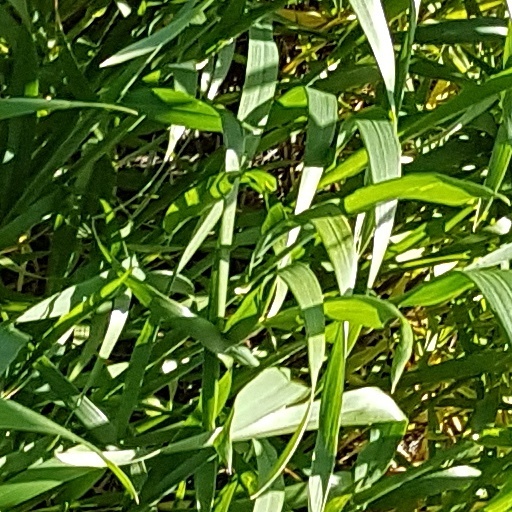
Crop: wheat